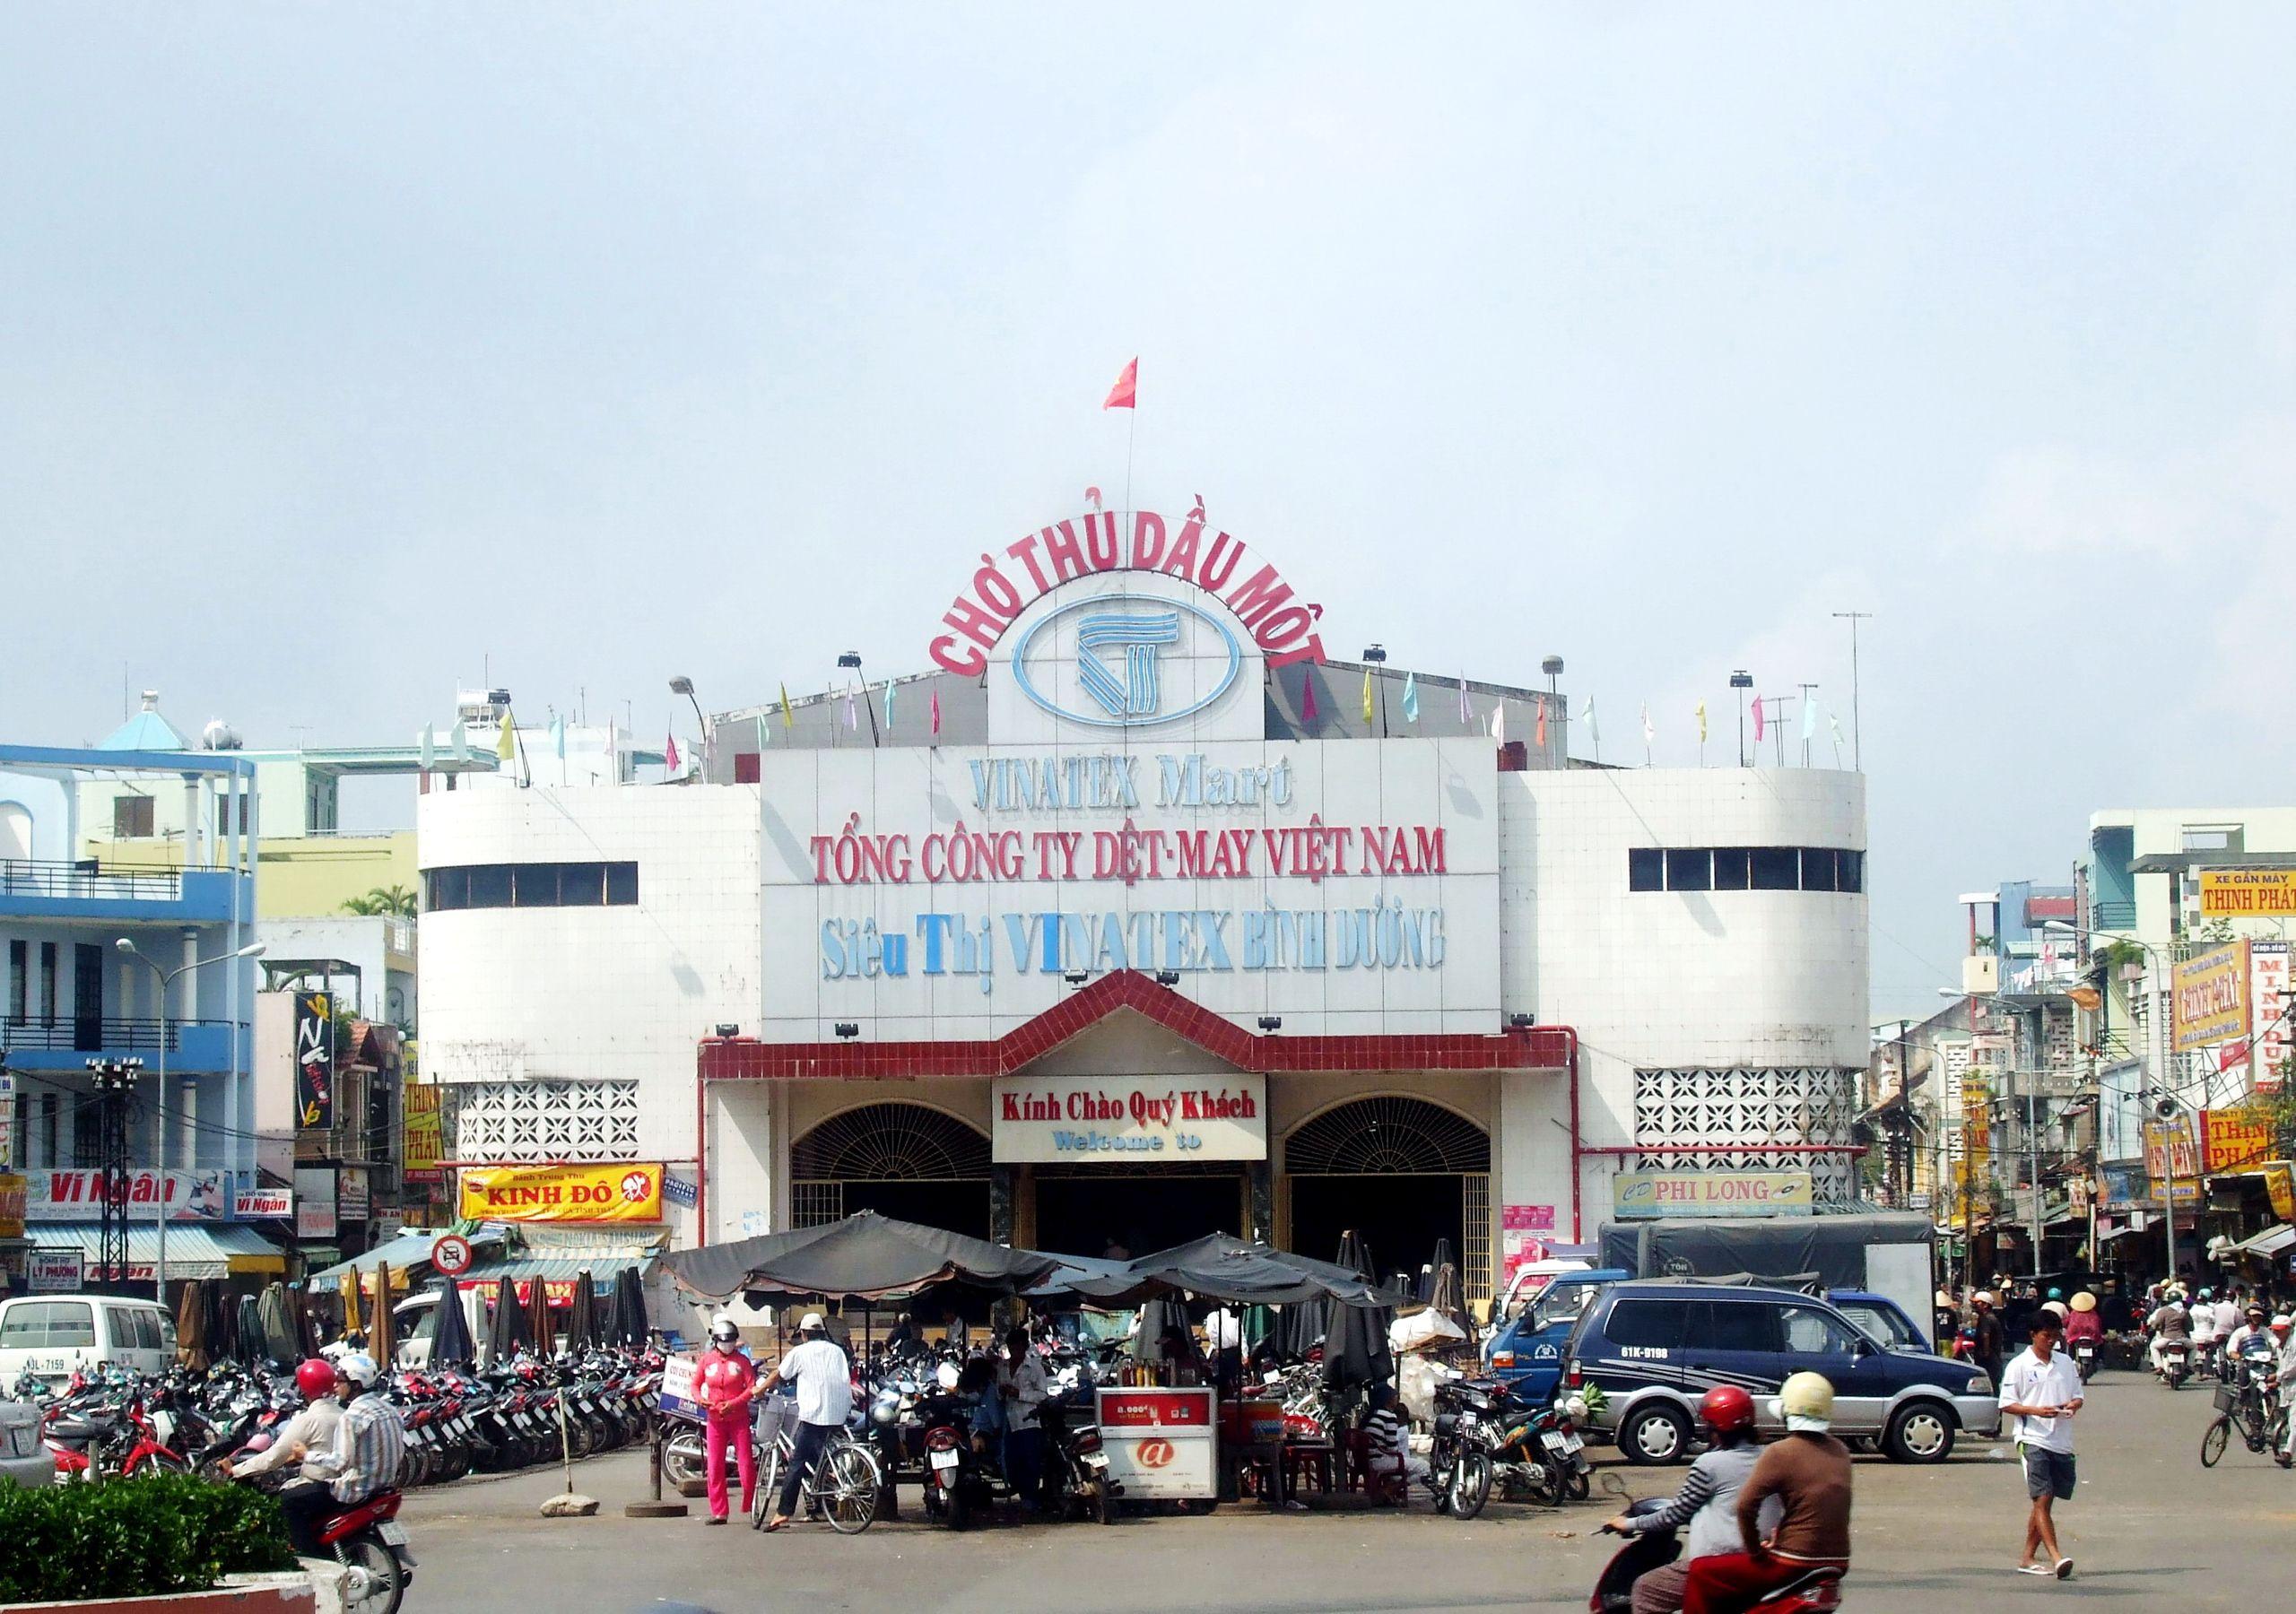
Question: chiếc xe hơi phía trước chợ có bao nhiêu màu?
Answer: chiếc xe có hai màu